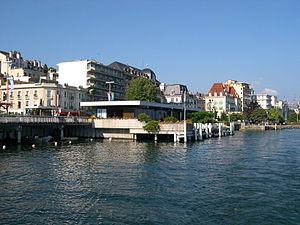
Bâtiment de la CGN d'Évian vu du lac Léman.
Le Groupe CGN SA, plus connu sous le nom de Compagnie générale de navigation sur le Lac Léman - CGN, est une société suisse de transport par bateaux et croisière sur le lac Léman en Suisse et en France. Le groupe comprend deux filiales : CGN SA centrée sur l’exploitation et CGN Belle Époque SA qui a pour but de conserver et restaurer les bateaux Belle Époque de la flotte.